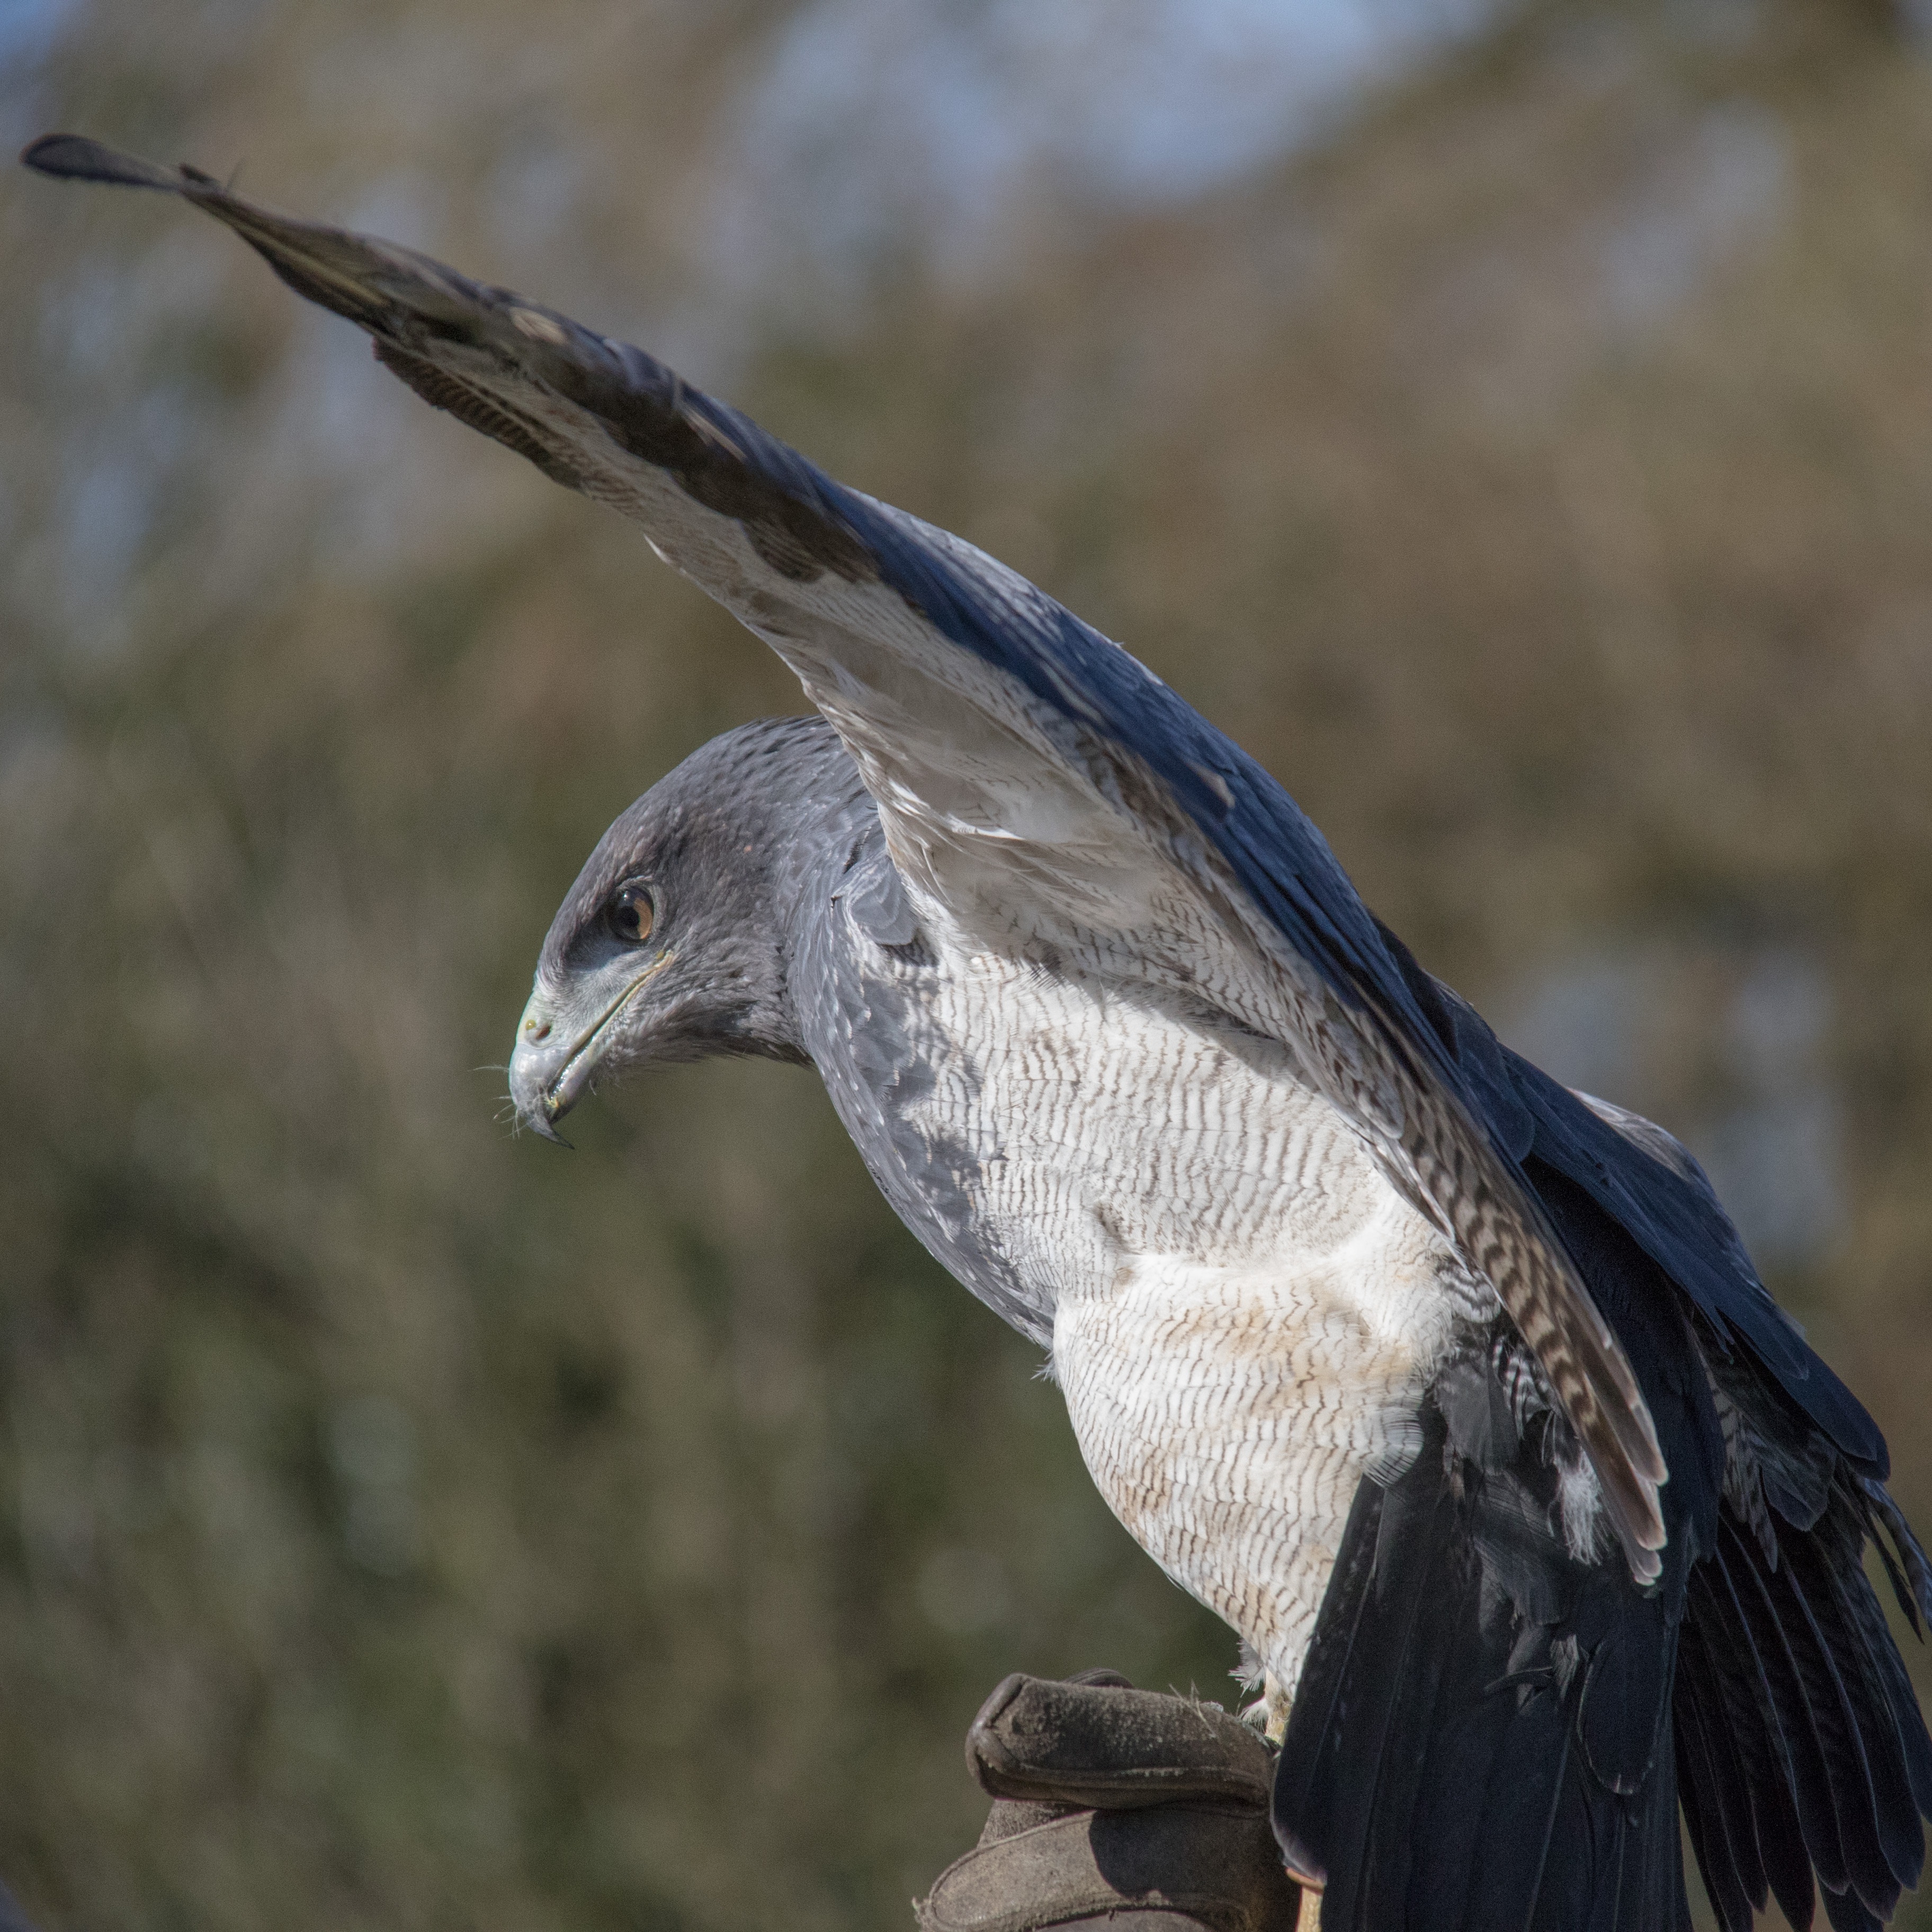
bird, wing, wildlife, beak, eagle, predator, fauna, bird of prey, vertebrate, cormorant, heron, vulture, falconry, chilean, accipitriformes, chilean blue